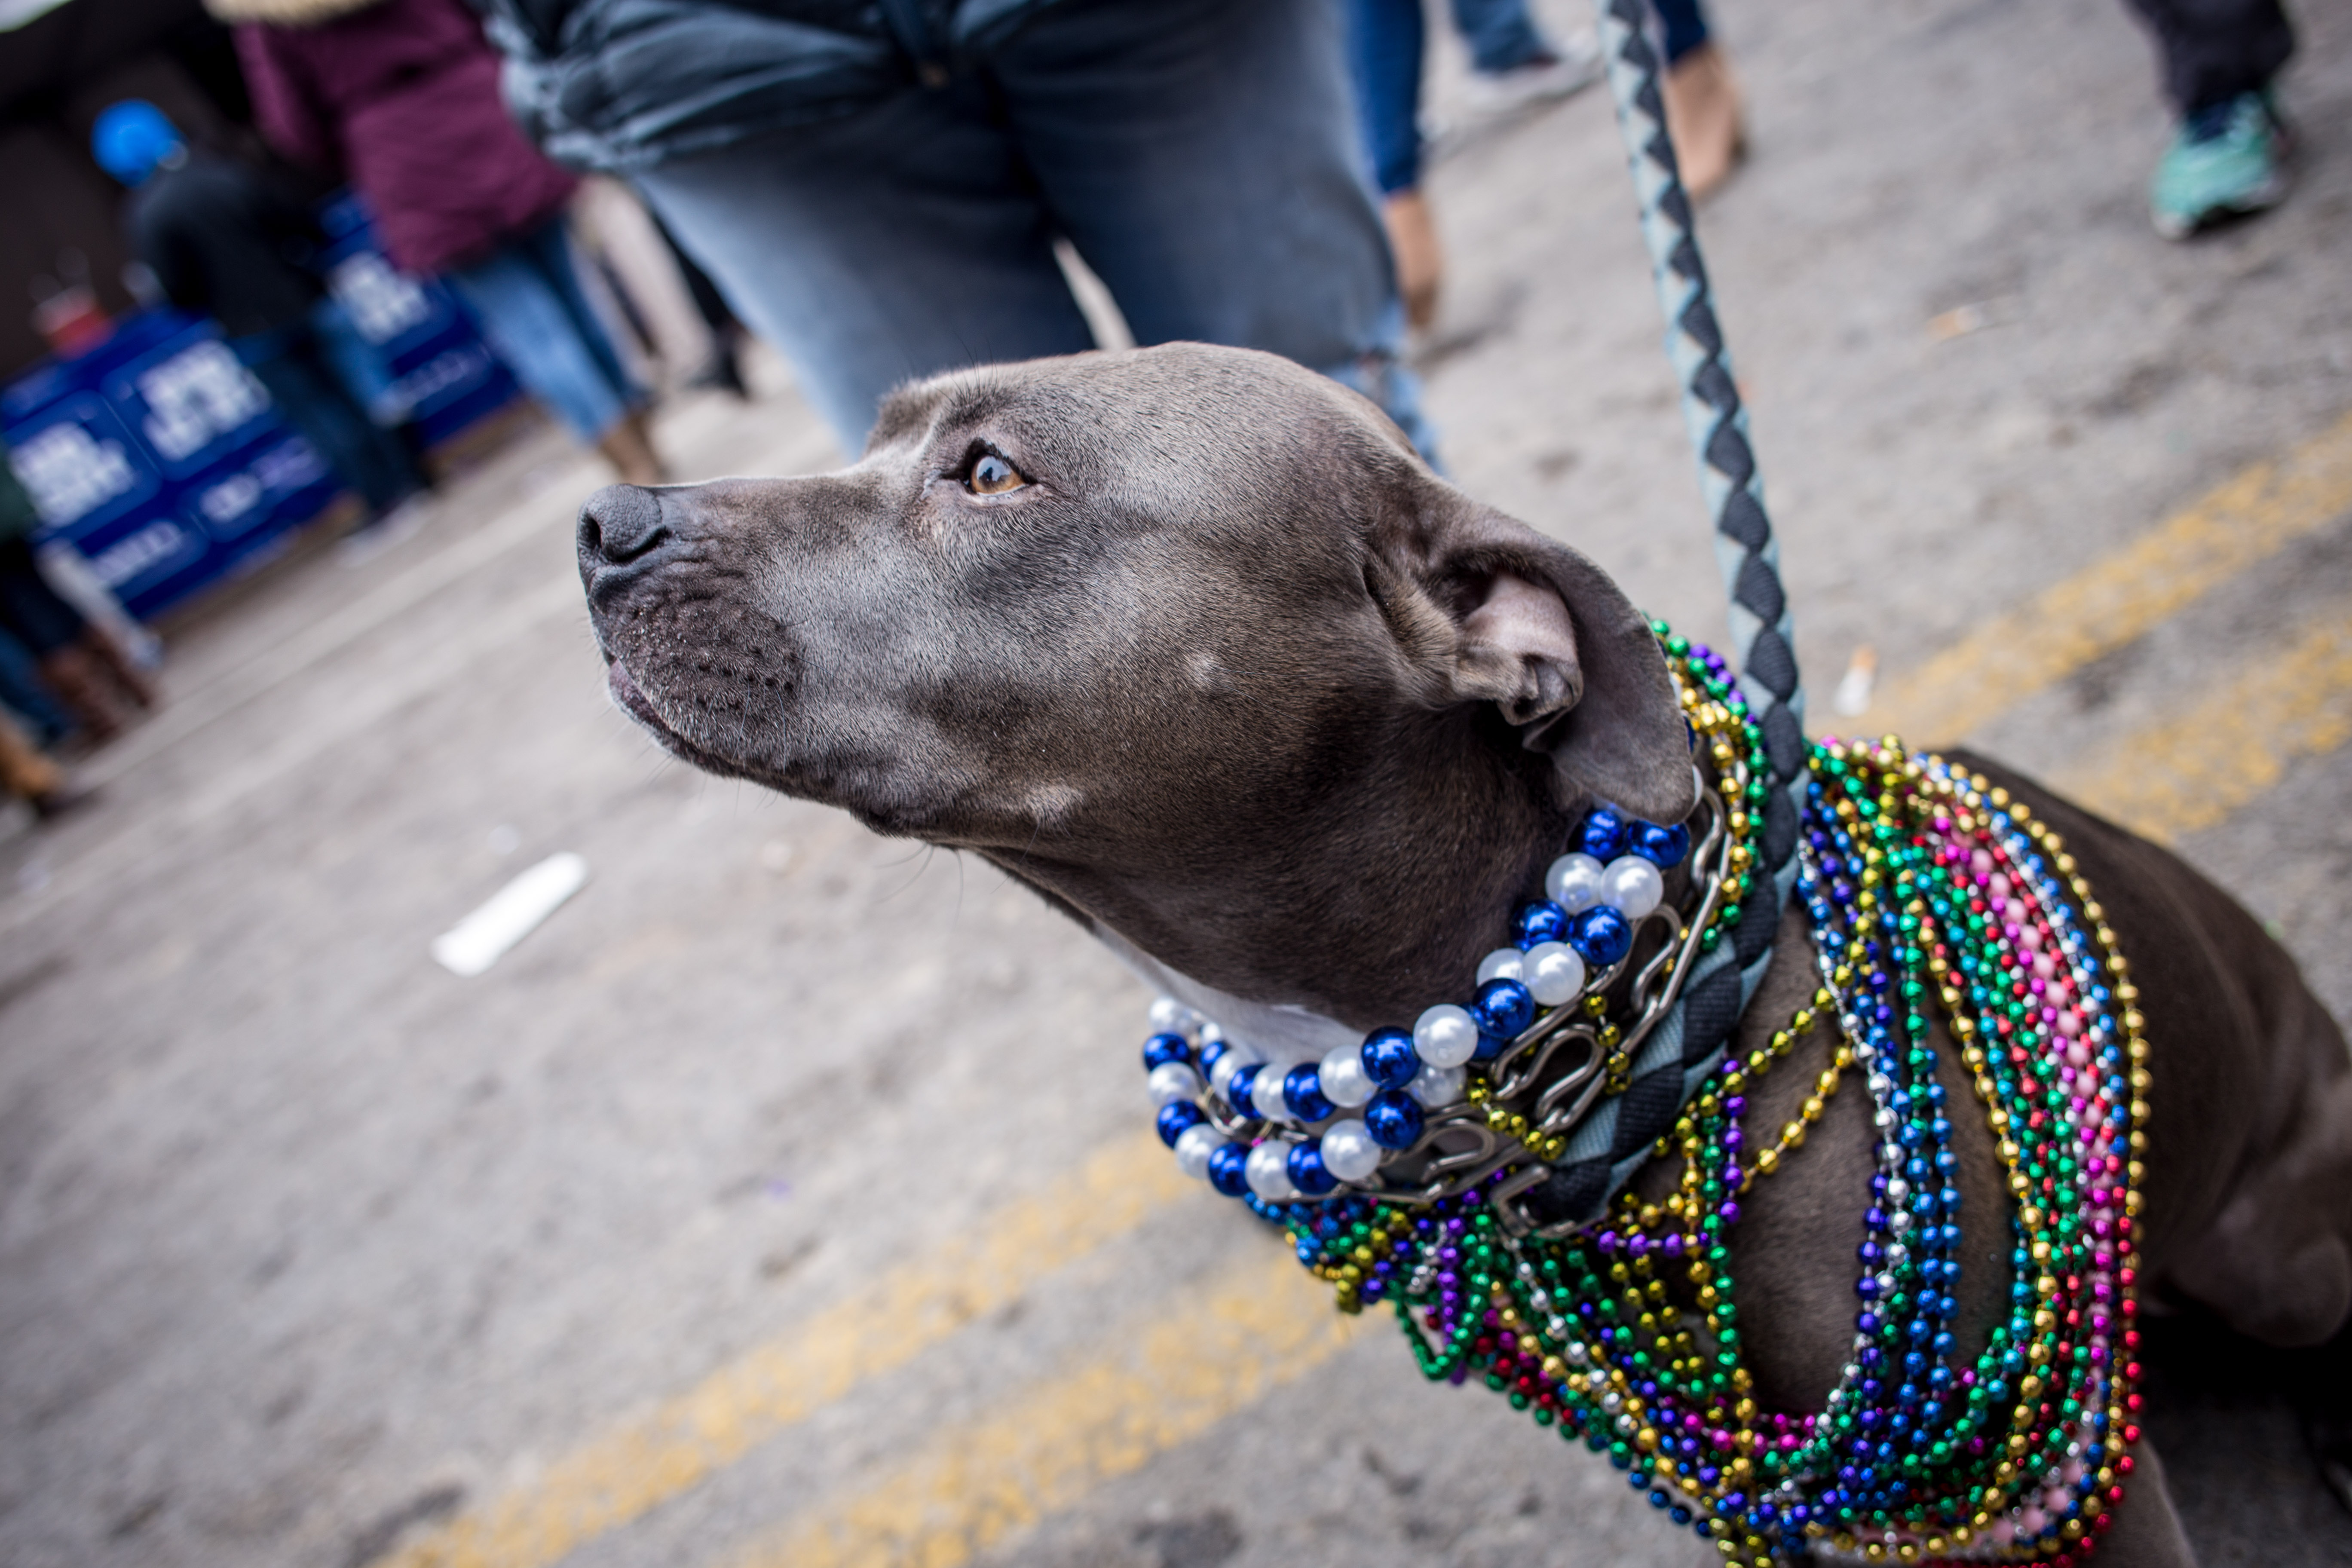
photographic, dog, canidae, dog breed, snout, dog collar, leash, american pit bull terrier, carnivore, sporting group, pit bull, fawn, non sporting group, collar